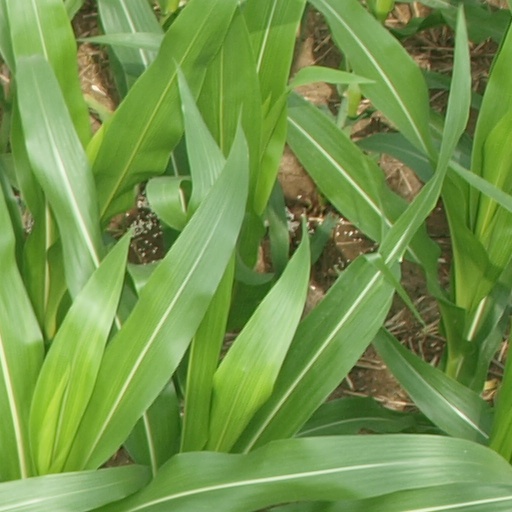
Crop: maize; corn